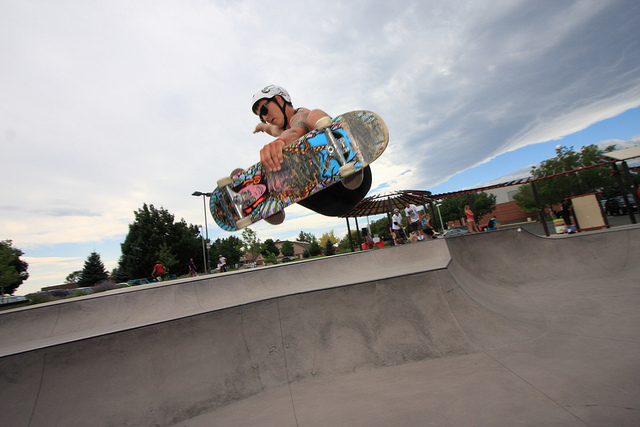
user: Given an image and a question. Answer the question in a short answer. Question: What does the white color in the sky mean? Short Answer:
assistant: cloud